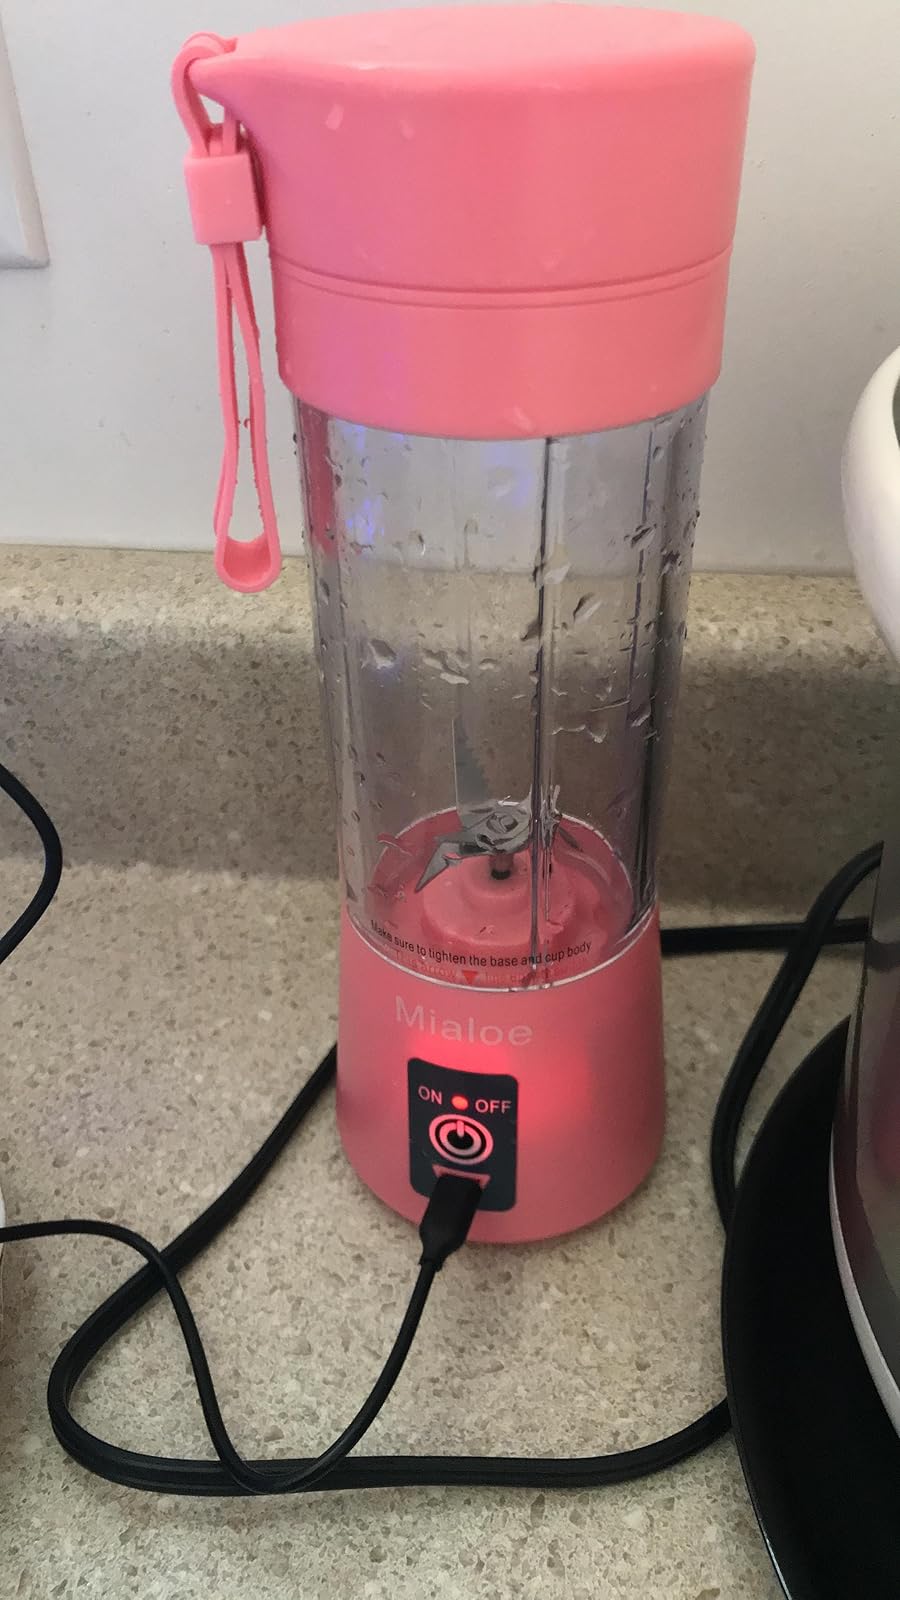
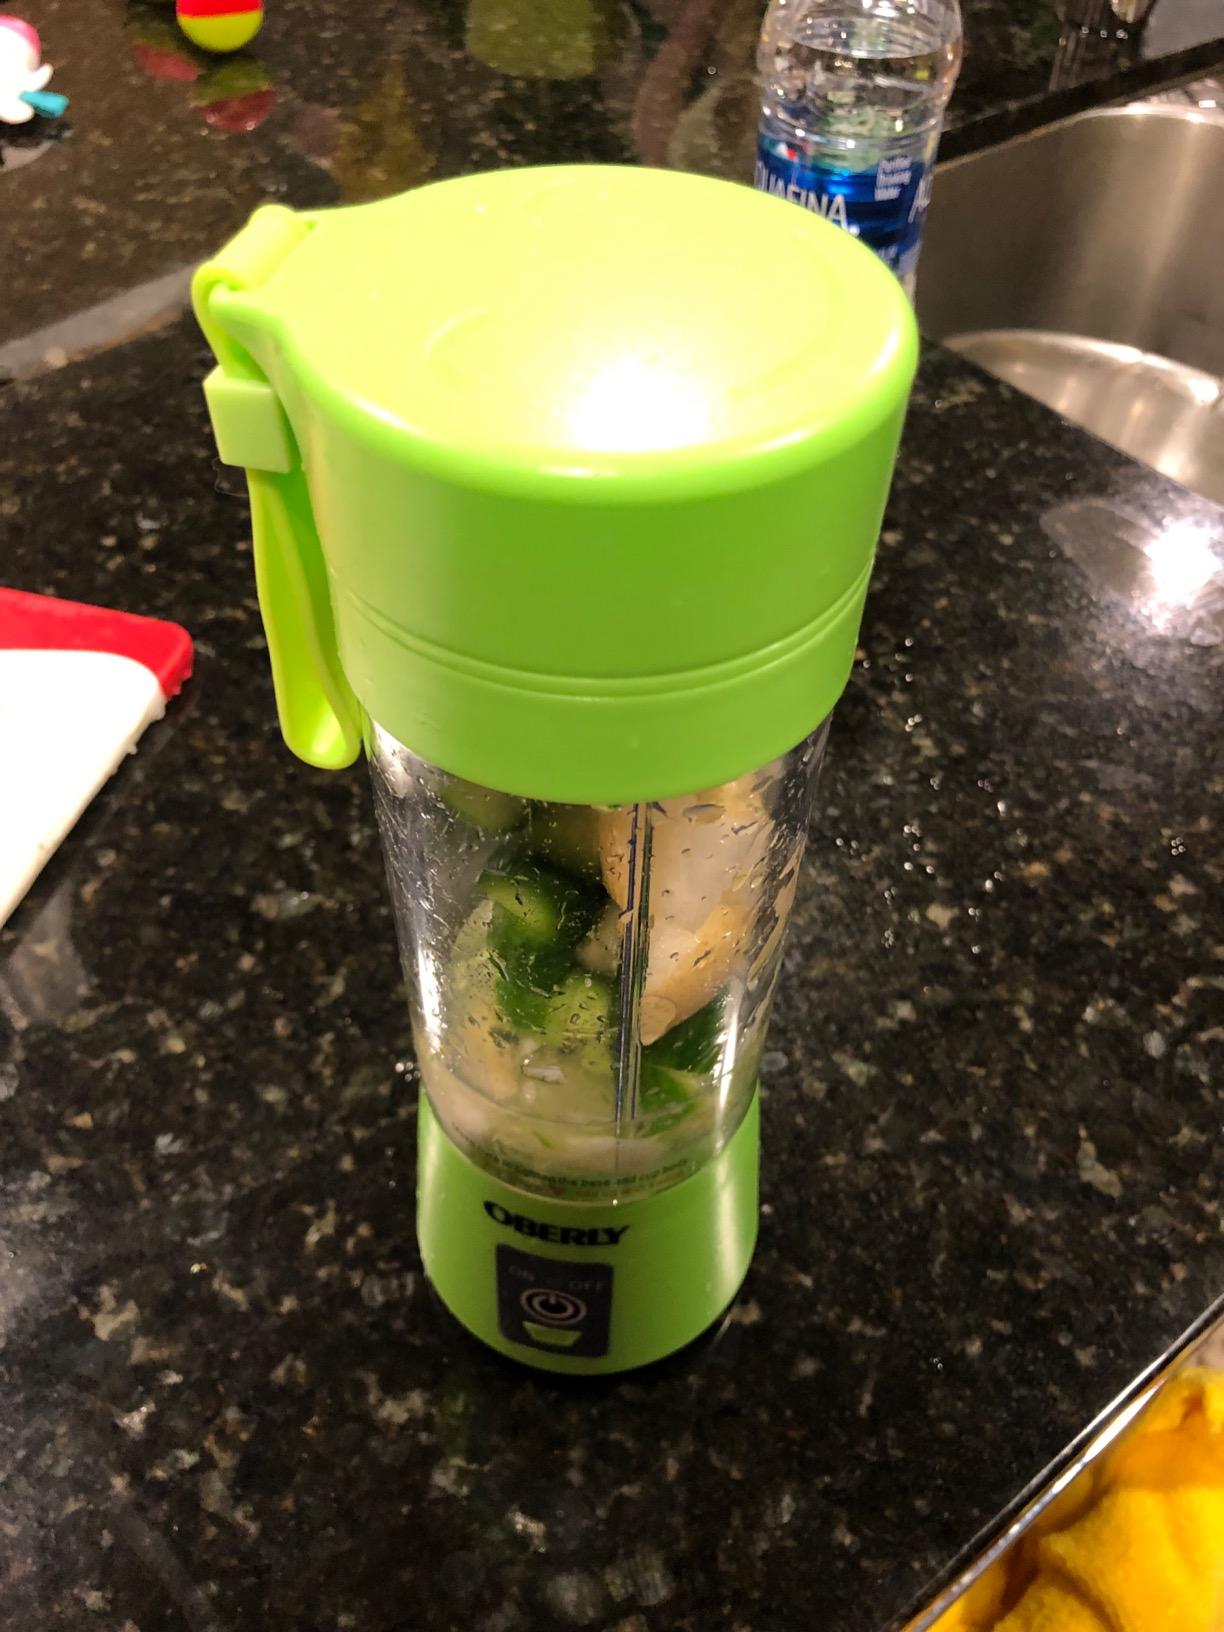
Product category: items_blender
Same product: no